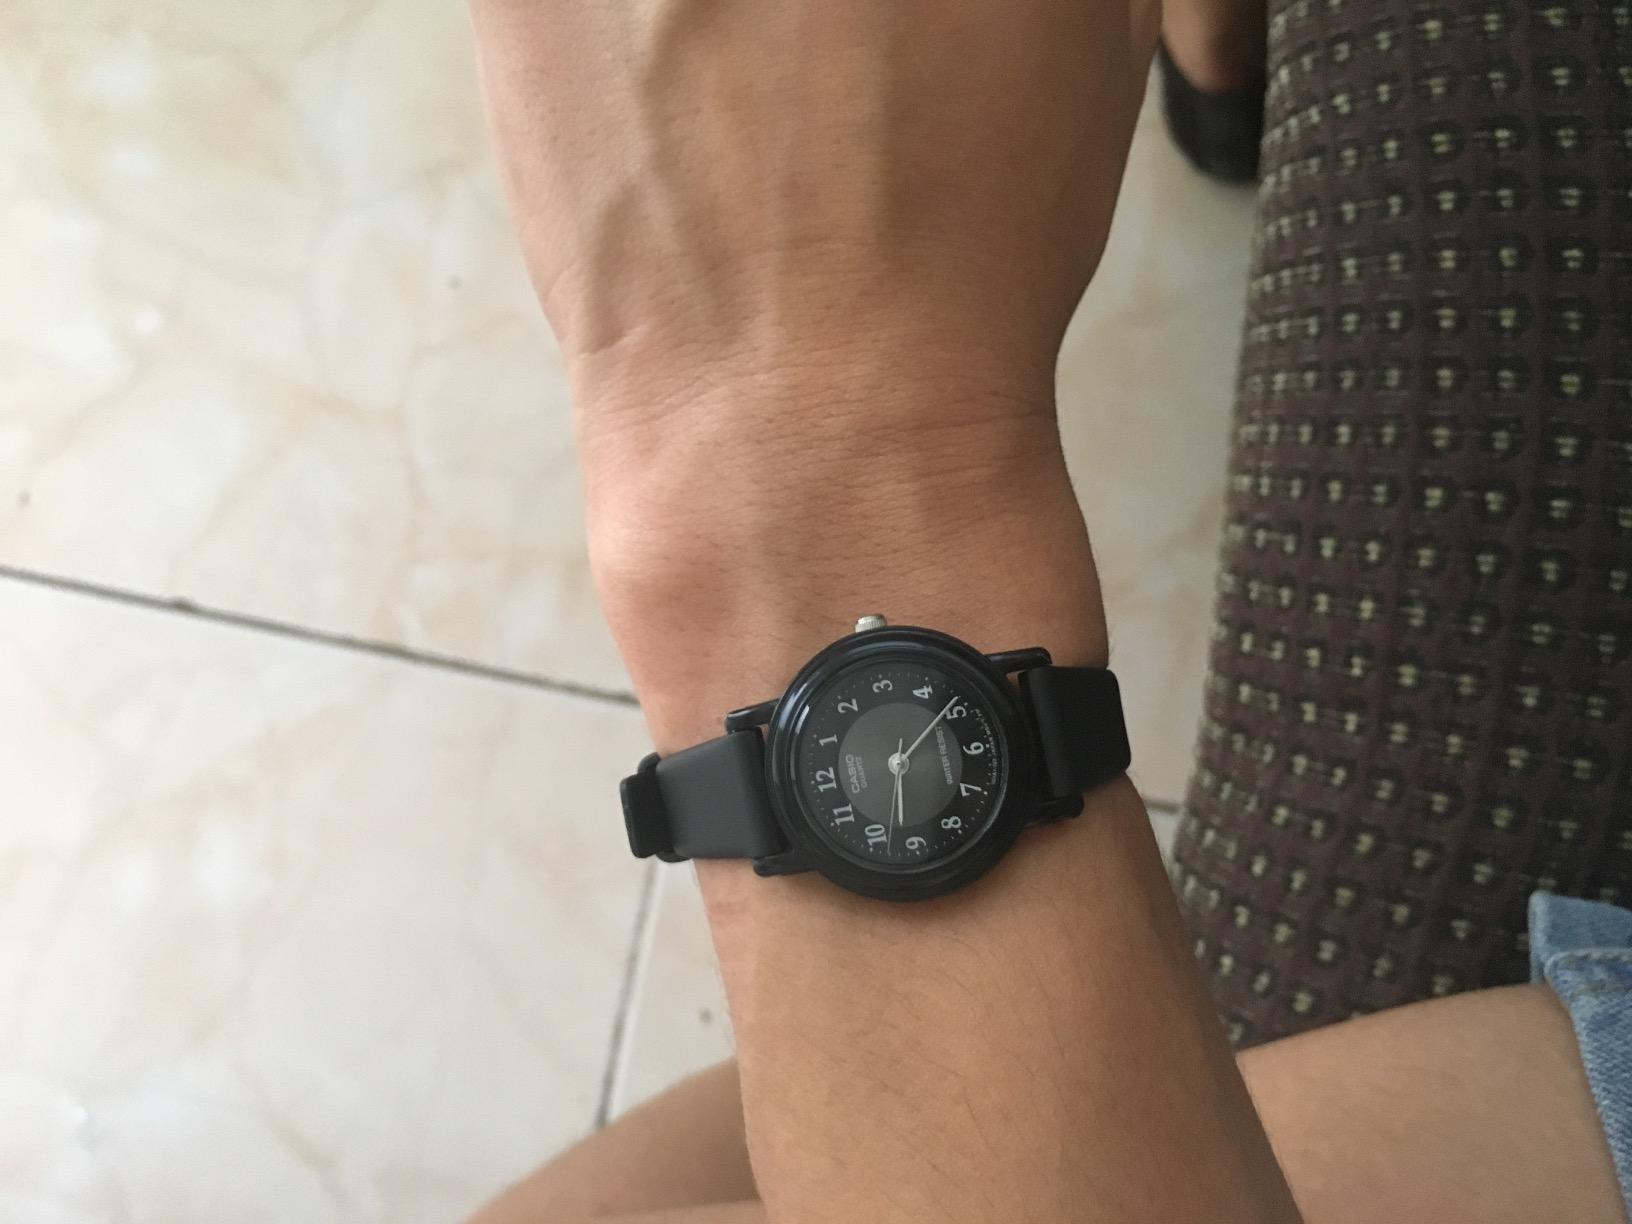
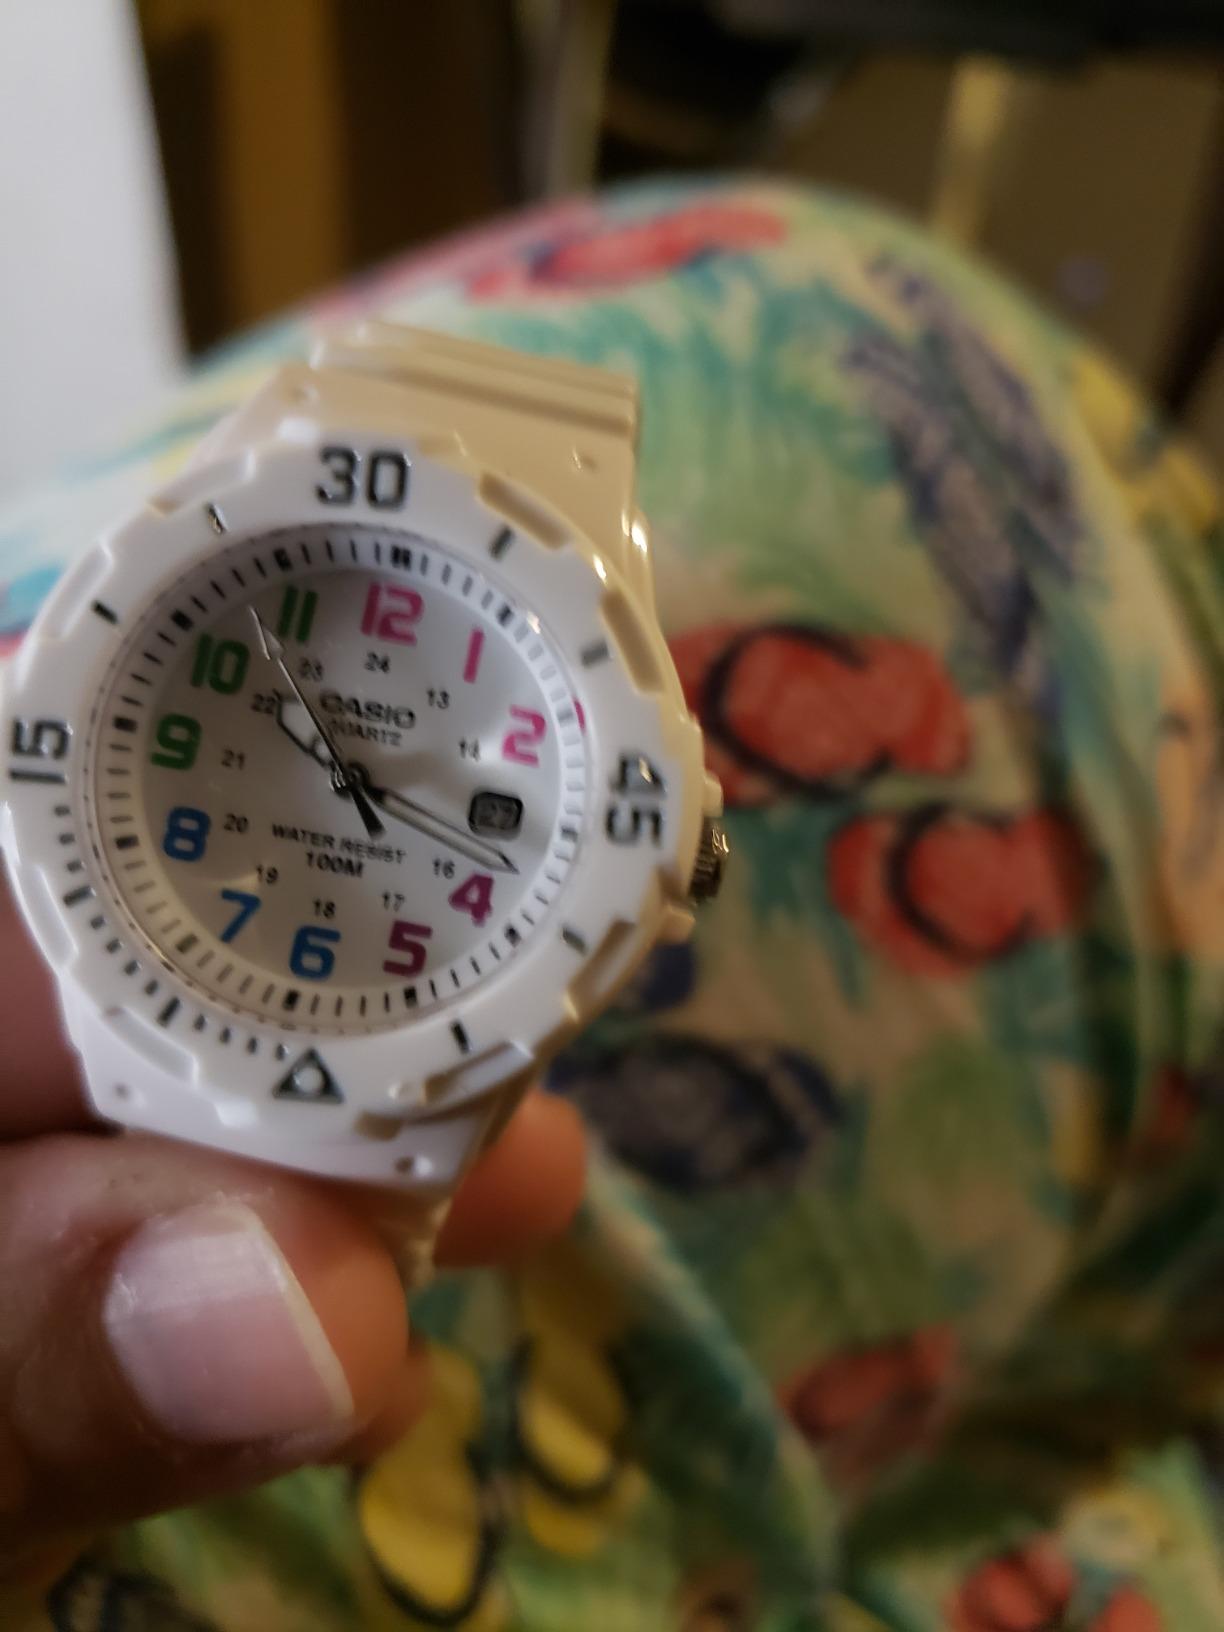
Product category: accessories_watch
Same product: no